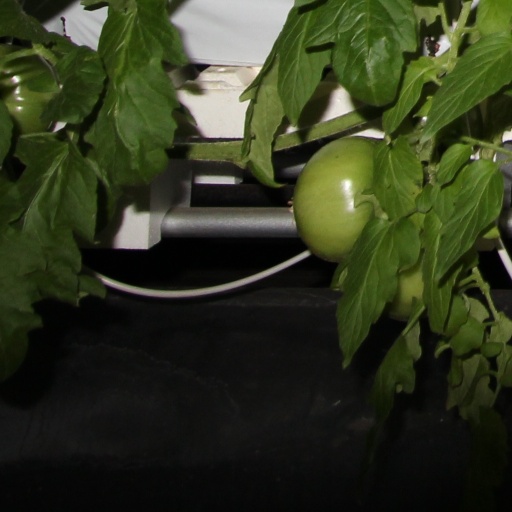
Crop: tomato